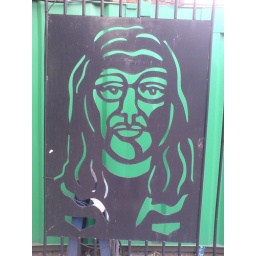
Grate in tower hill